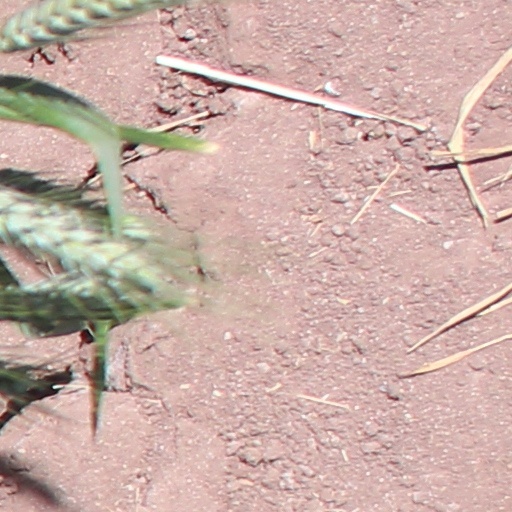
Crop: wheat